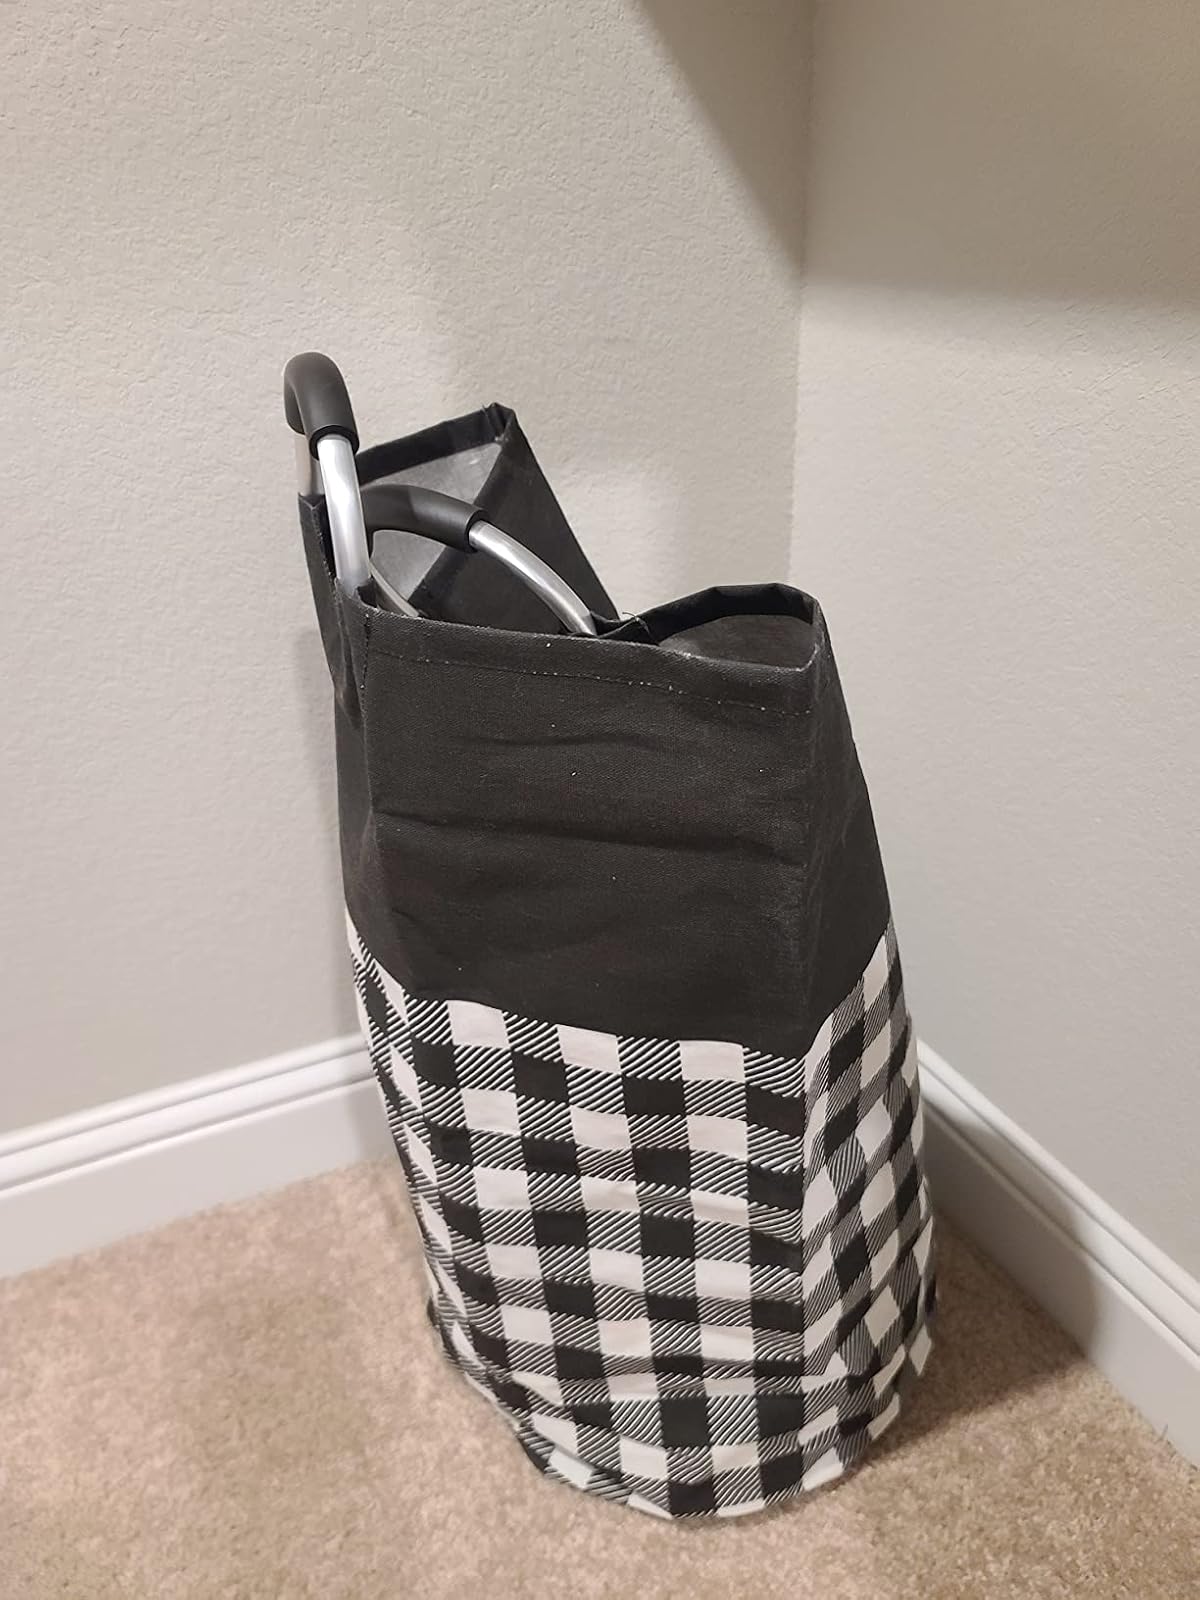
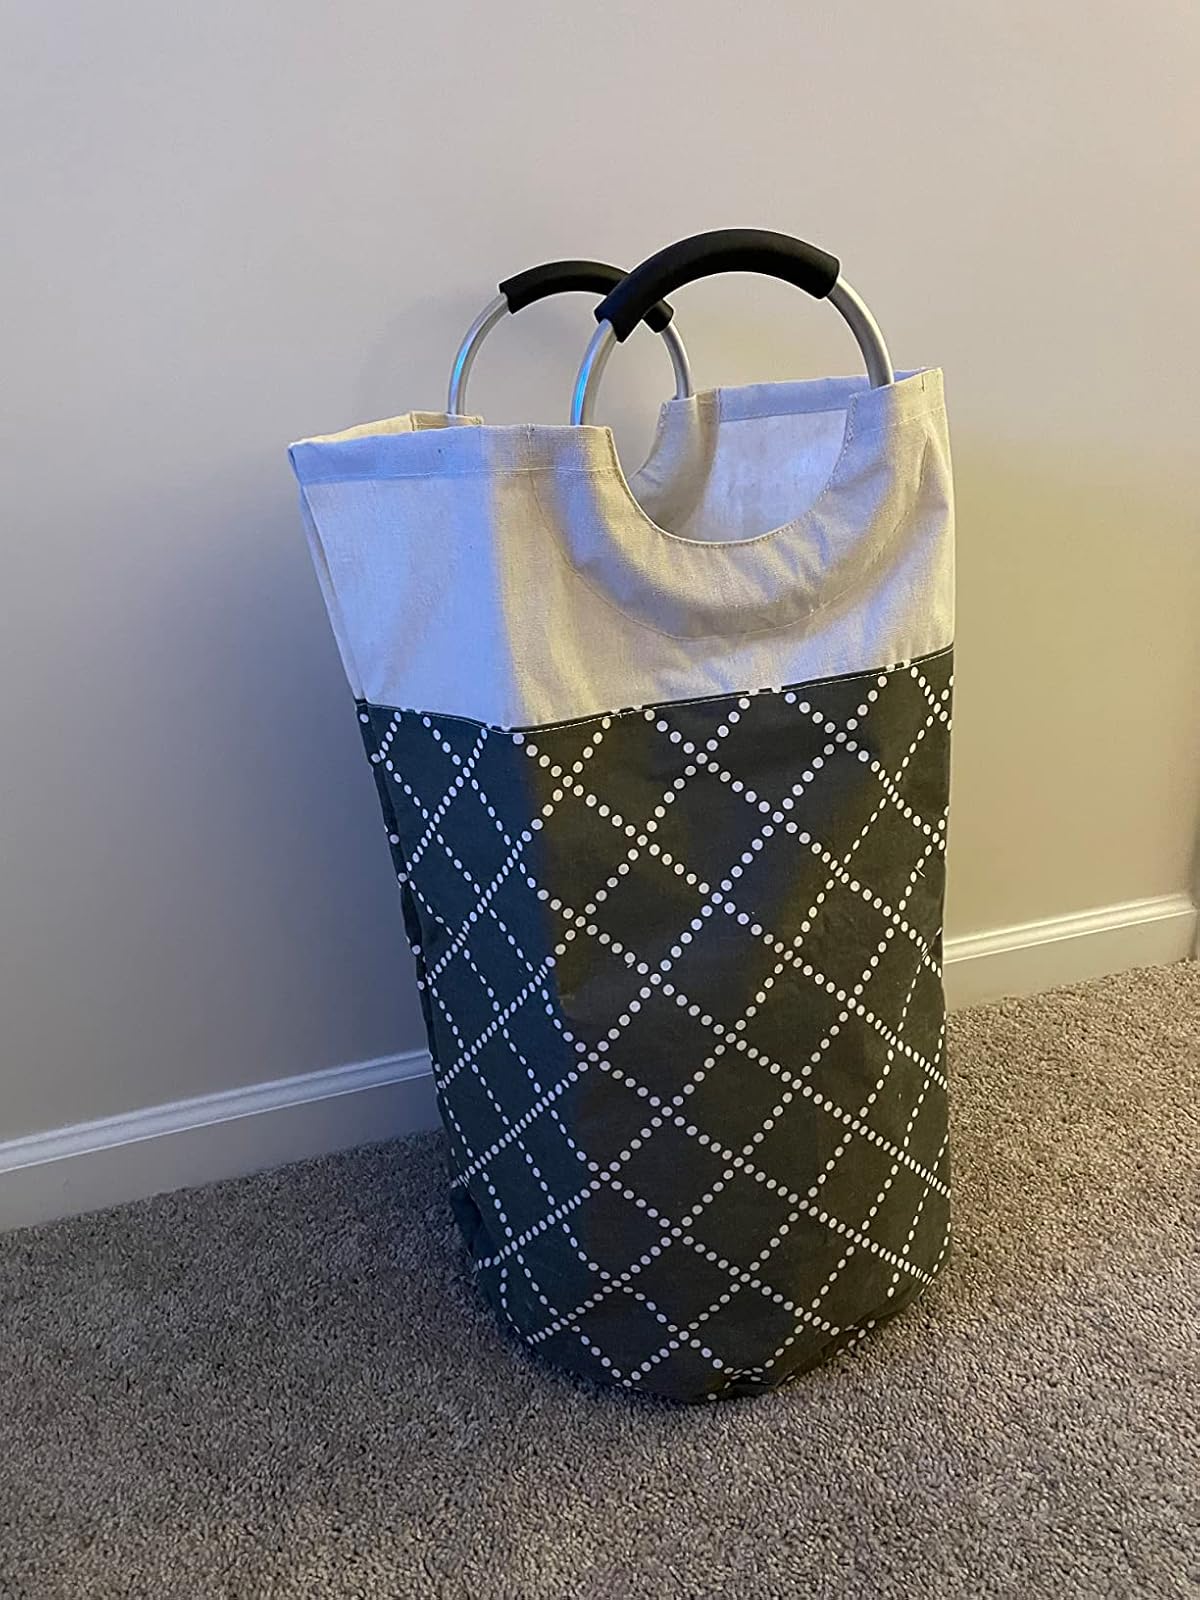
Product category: items_hamper
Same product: no